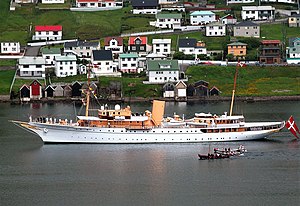
Kongeskibet Dannebrog (A540, 1932-) / Galleri
Kongeskibet Dannebrog blev bygget på Orlogsværftet i København som afløser for det forrige kongeskib, hjuldamperen Dannebrog, som var fra 1879 og var kongeskib indtil 1931. Kongeskibet har dermed heddet Dannebrog siden 1912, men det er altså to forskellige skibe, der har delt navnet.